Hammond High Magnet School

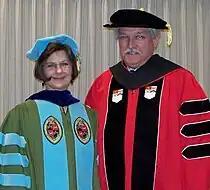
Hammond High alumni Barbara Forrest, Ph.D. (Tulane University), and David Ramsey, Ph.D. (Rensselaer Polytechnic Institute)

Hammond High Magnet School (HHMS) offers extracurricular activities including Robotics, Key Club, Beta Club, and Math Club.